Acura CSX

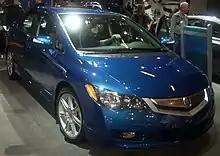
'2010 facelift Acura CSX Type-S (MIAS '10)

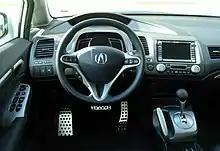
Interior of a 2008 CSX

The Type-S variant debuted as a 2007 model and uses the identical powertrain found in the US and Canadian market 2006-2011 Honda Civic Si, consisting of a 2.0L I4, i-VTEC engine, 6-speed manual transmission and a helical limited-slip differential. The "sport-tuned" suspension is identical to the US-only 2006+ Honda Civic Si sedan with stiffer springs, firmer damping and thicker stabilizer bars compared to the regular CSX and is supported on 215/45R17 all-season tires and 17-inch alloy wheels. Unlike the Canadian market Civic Si coupe, the CSX Type-S employs Honda's version of electronic stability control (Vehicle Stability Assist, or VSA). Other amenities include 17-inch aluminum-alloy wheels, rear wing spoiler with integrated LED brake light, fog lights, bilingual navigation system, a 350-watt 7-speaker audio system, digital audio card reader, Type-S badging and illuminated foot wells.